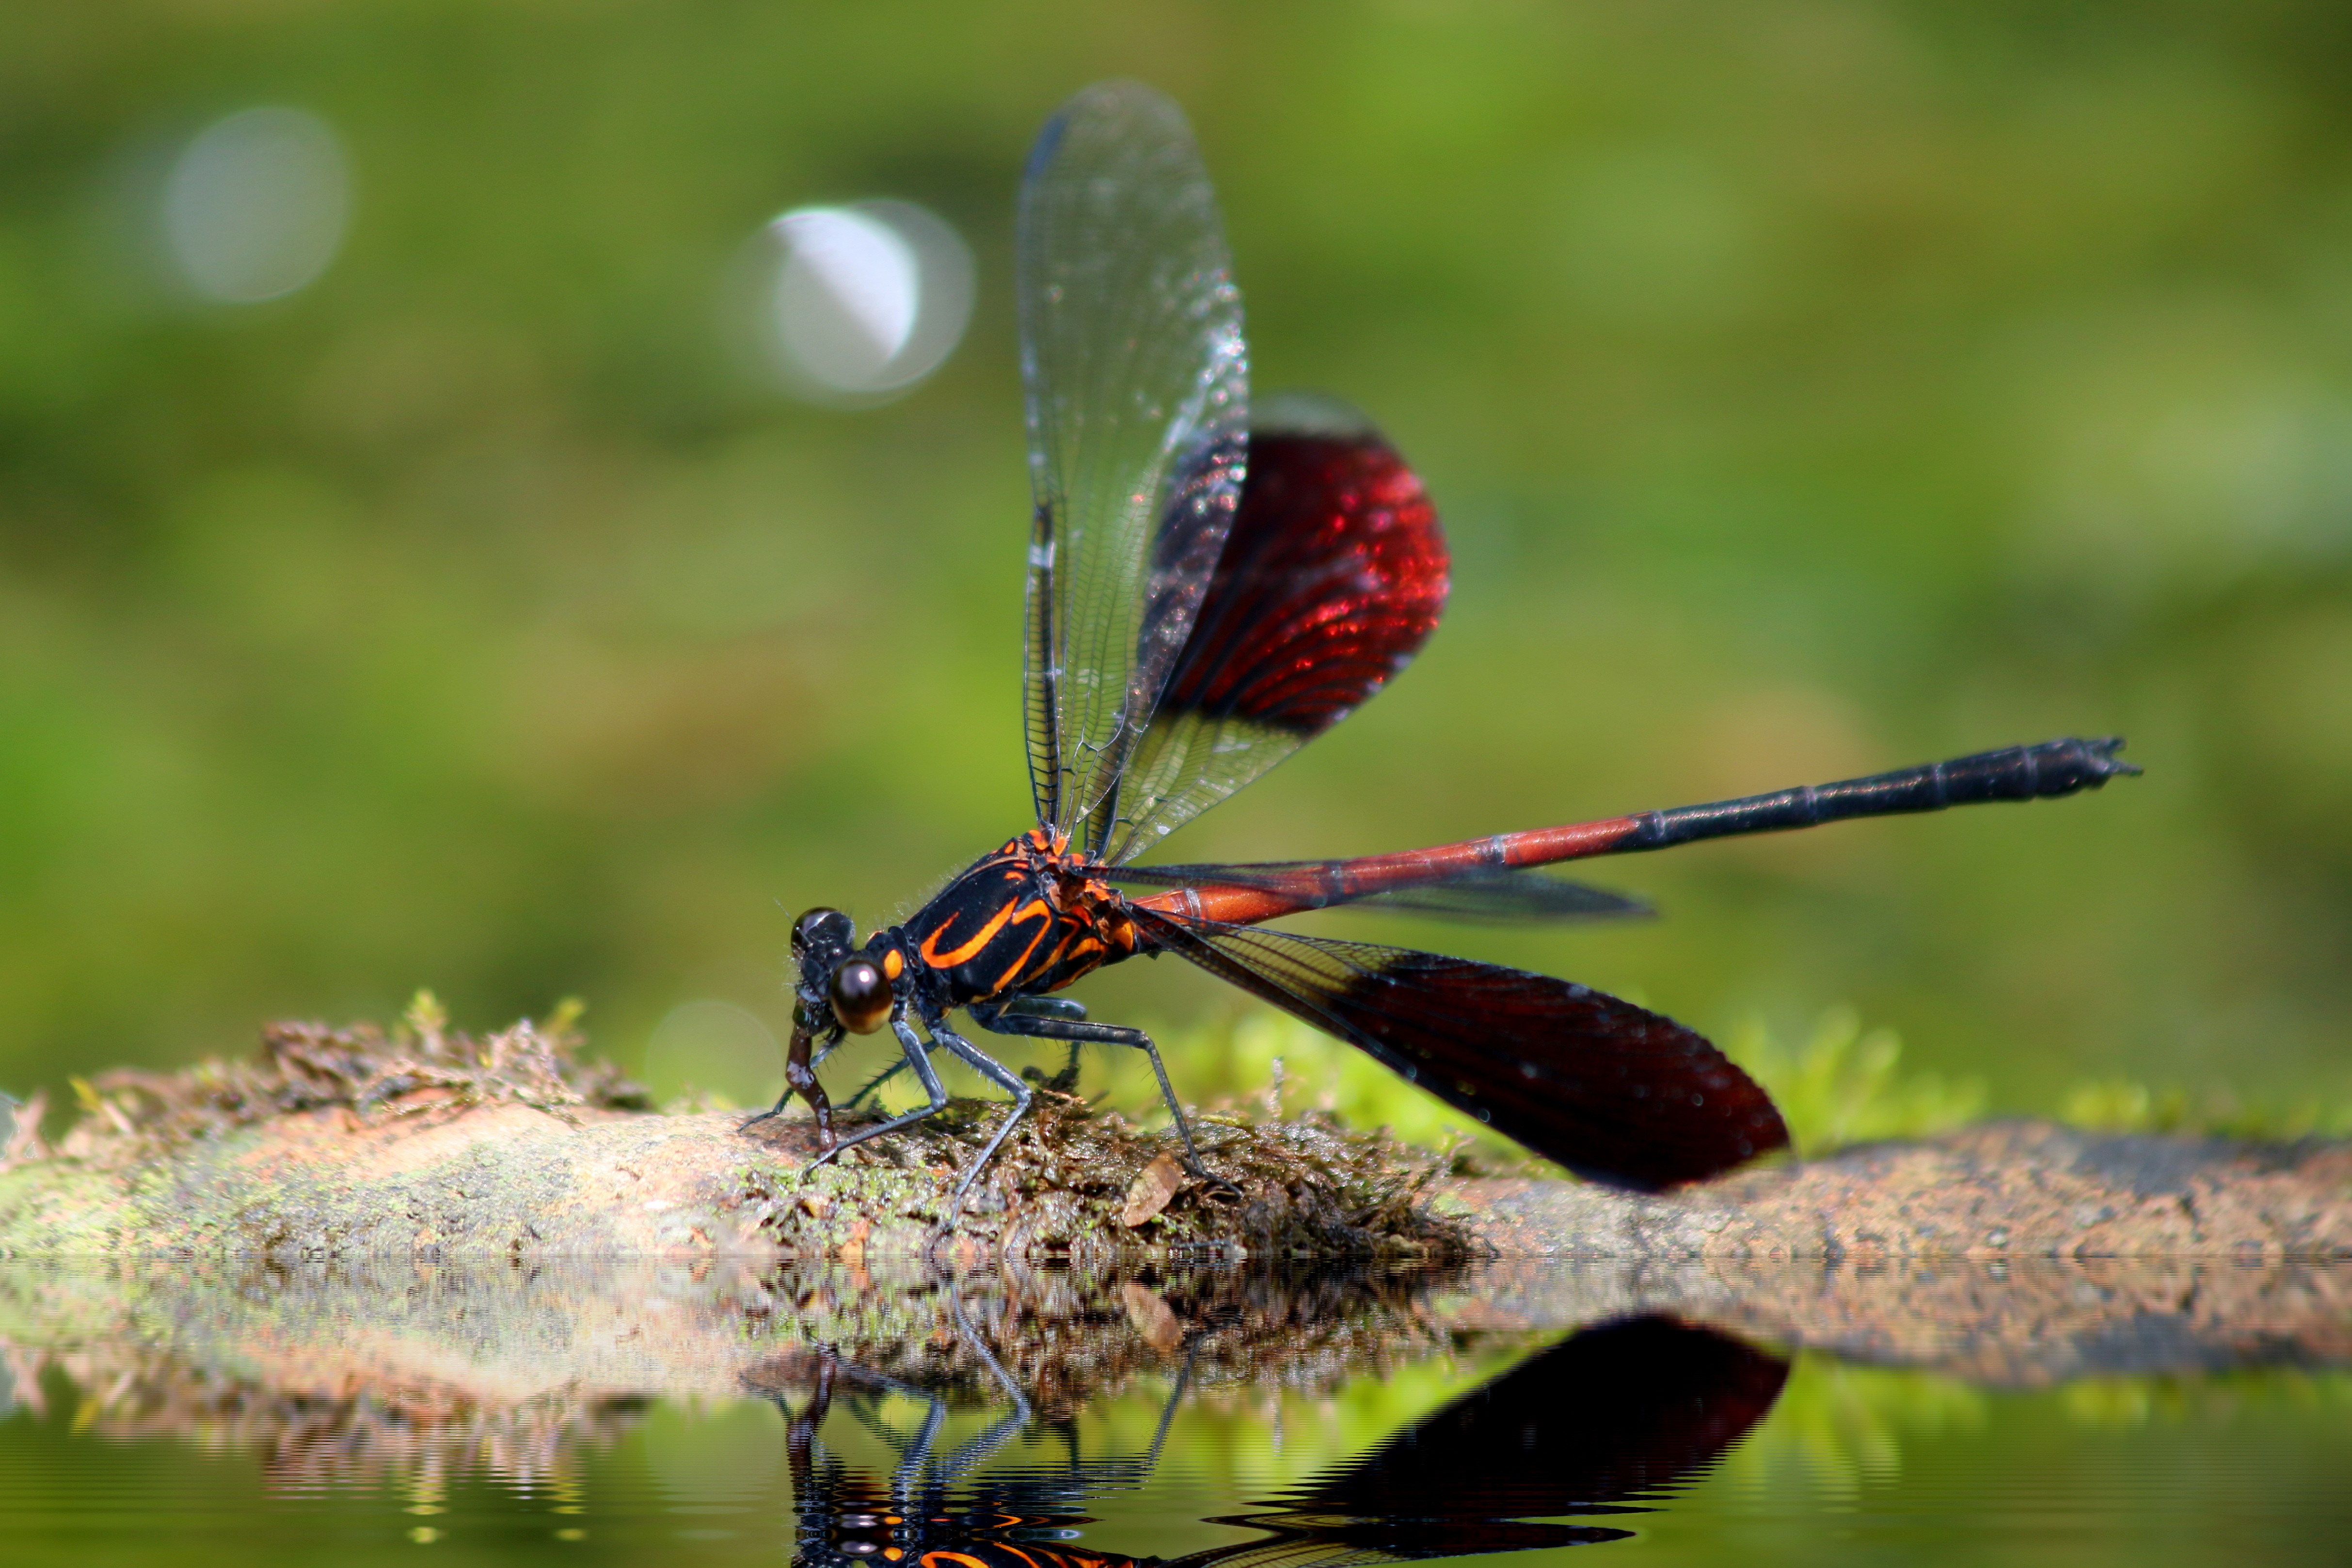
nature, branch, photography, wildlife, insect, fauna, invertebrate, close up, dragonfly, damselfly, odonata, macro photography, arthropod, dragonflies and damseflies, euphaeidae, euphaea formosa hagen